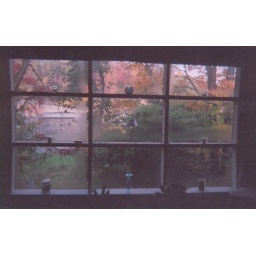
This is Marjorie and Paul's awesome window in Boone. This took up basically the entire wall in their living room.